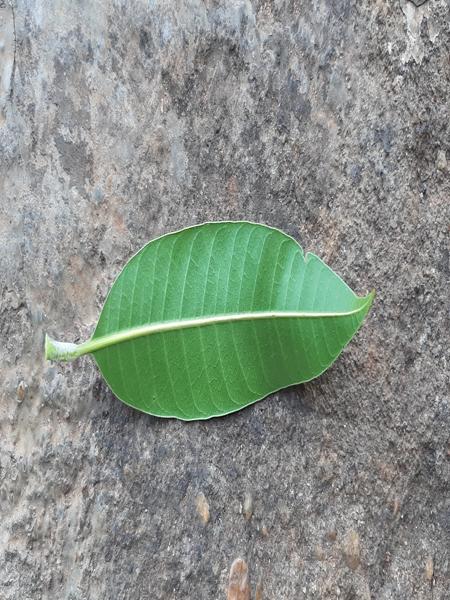
Plant: Mango